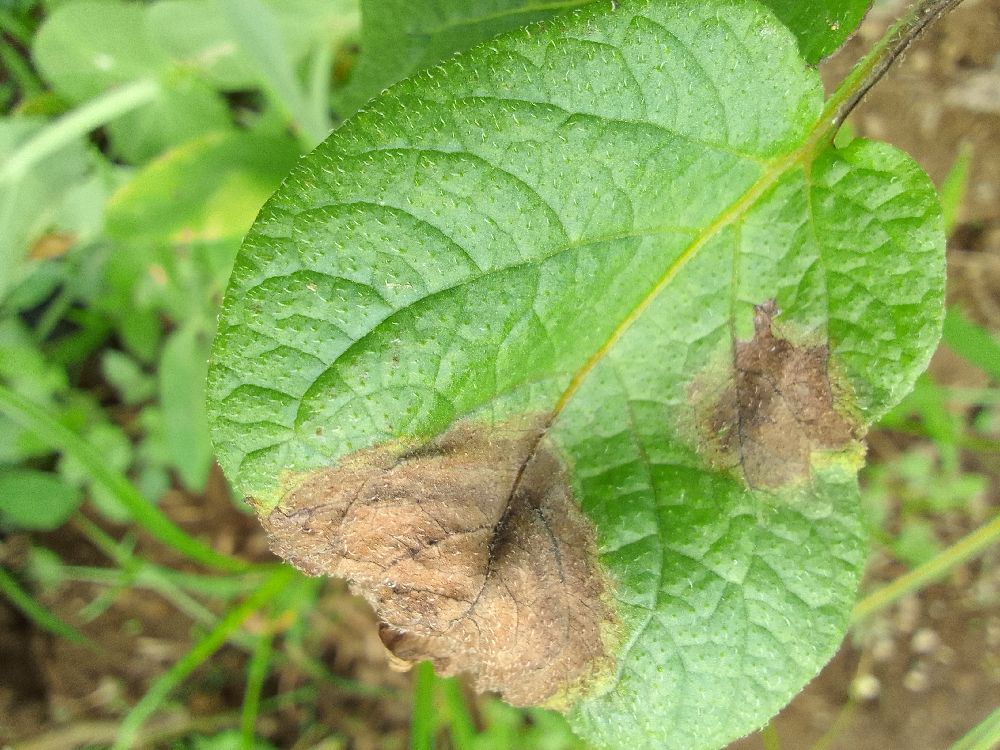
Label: Late blight